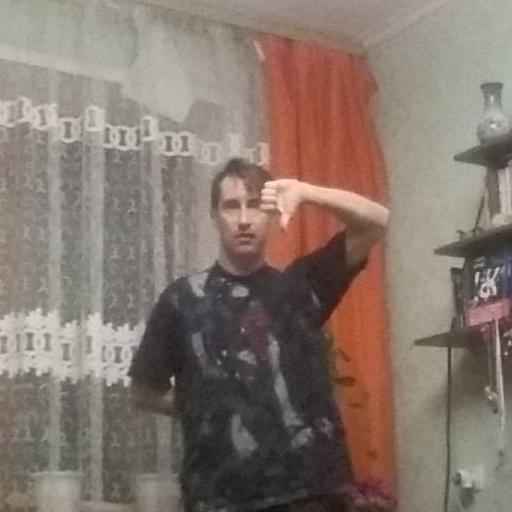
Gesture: dislike